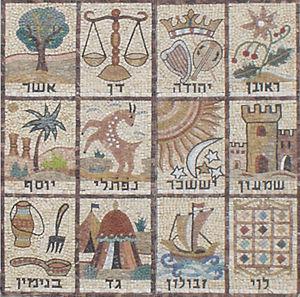
La tribu de Ruben est l'une des douze tribus d'Israël. Cette tribu relève du patriarcat de Ruben, premier-né de Jacob, fils d'Isaac, fils d'Abraham. Sa mère se nomme Léa, fille de Laban, qui est lui-même le frère de Rebecca, épouse d'Isaac et donc grand-mère paternelle de Ruben.
La tribu de Lévi est une des douze tribus d'Israël. Cette tribu relève du patriarcat de Lévi qui est le 3ᵉ fils de Jacob, fils d'Isaac, lui-même fils d'Abraham. Sa mère se nomme Léa, fille de Laban.